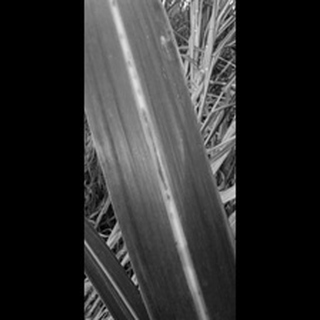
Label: sugarcane_red_rot